American Recovery and Reinvestment Act of 2009

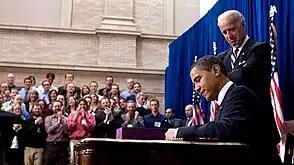
President Barack Obama signs the ARRA into law on February 17, 2009, in Denver, Colorado. Vice President Joe Biden stands behind him.

The House version of the bill, H.R. 1, was introduced on January 26, 2009 by Dave Obey, the chairman of the House Committee on Appropriations, and was co-sponsored by nine other Democrats. On January 23, Speaker of the House Nancy Pelosi said that the bill was on track to be presented to President Obama for him to sign into law before February 16, 2009. Although 206 amendments were scheduled for floor votes, they were combined into only 11, which enabled quicker passage of the bill.